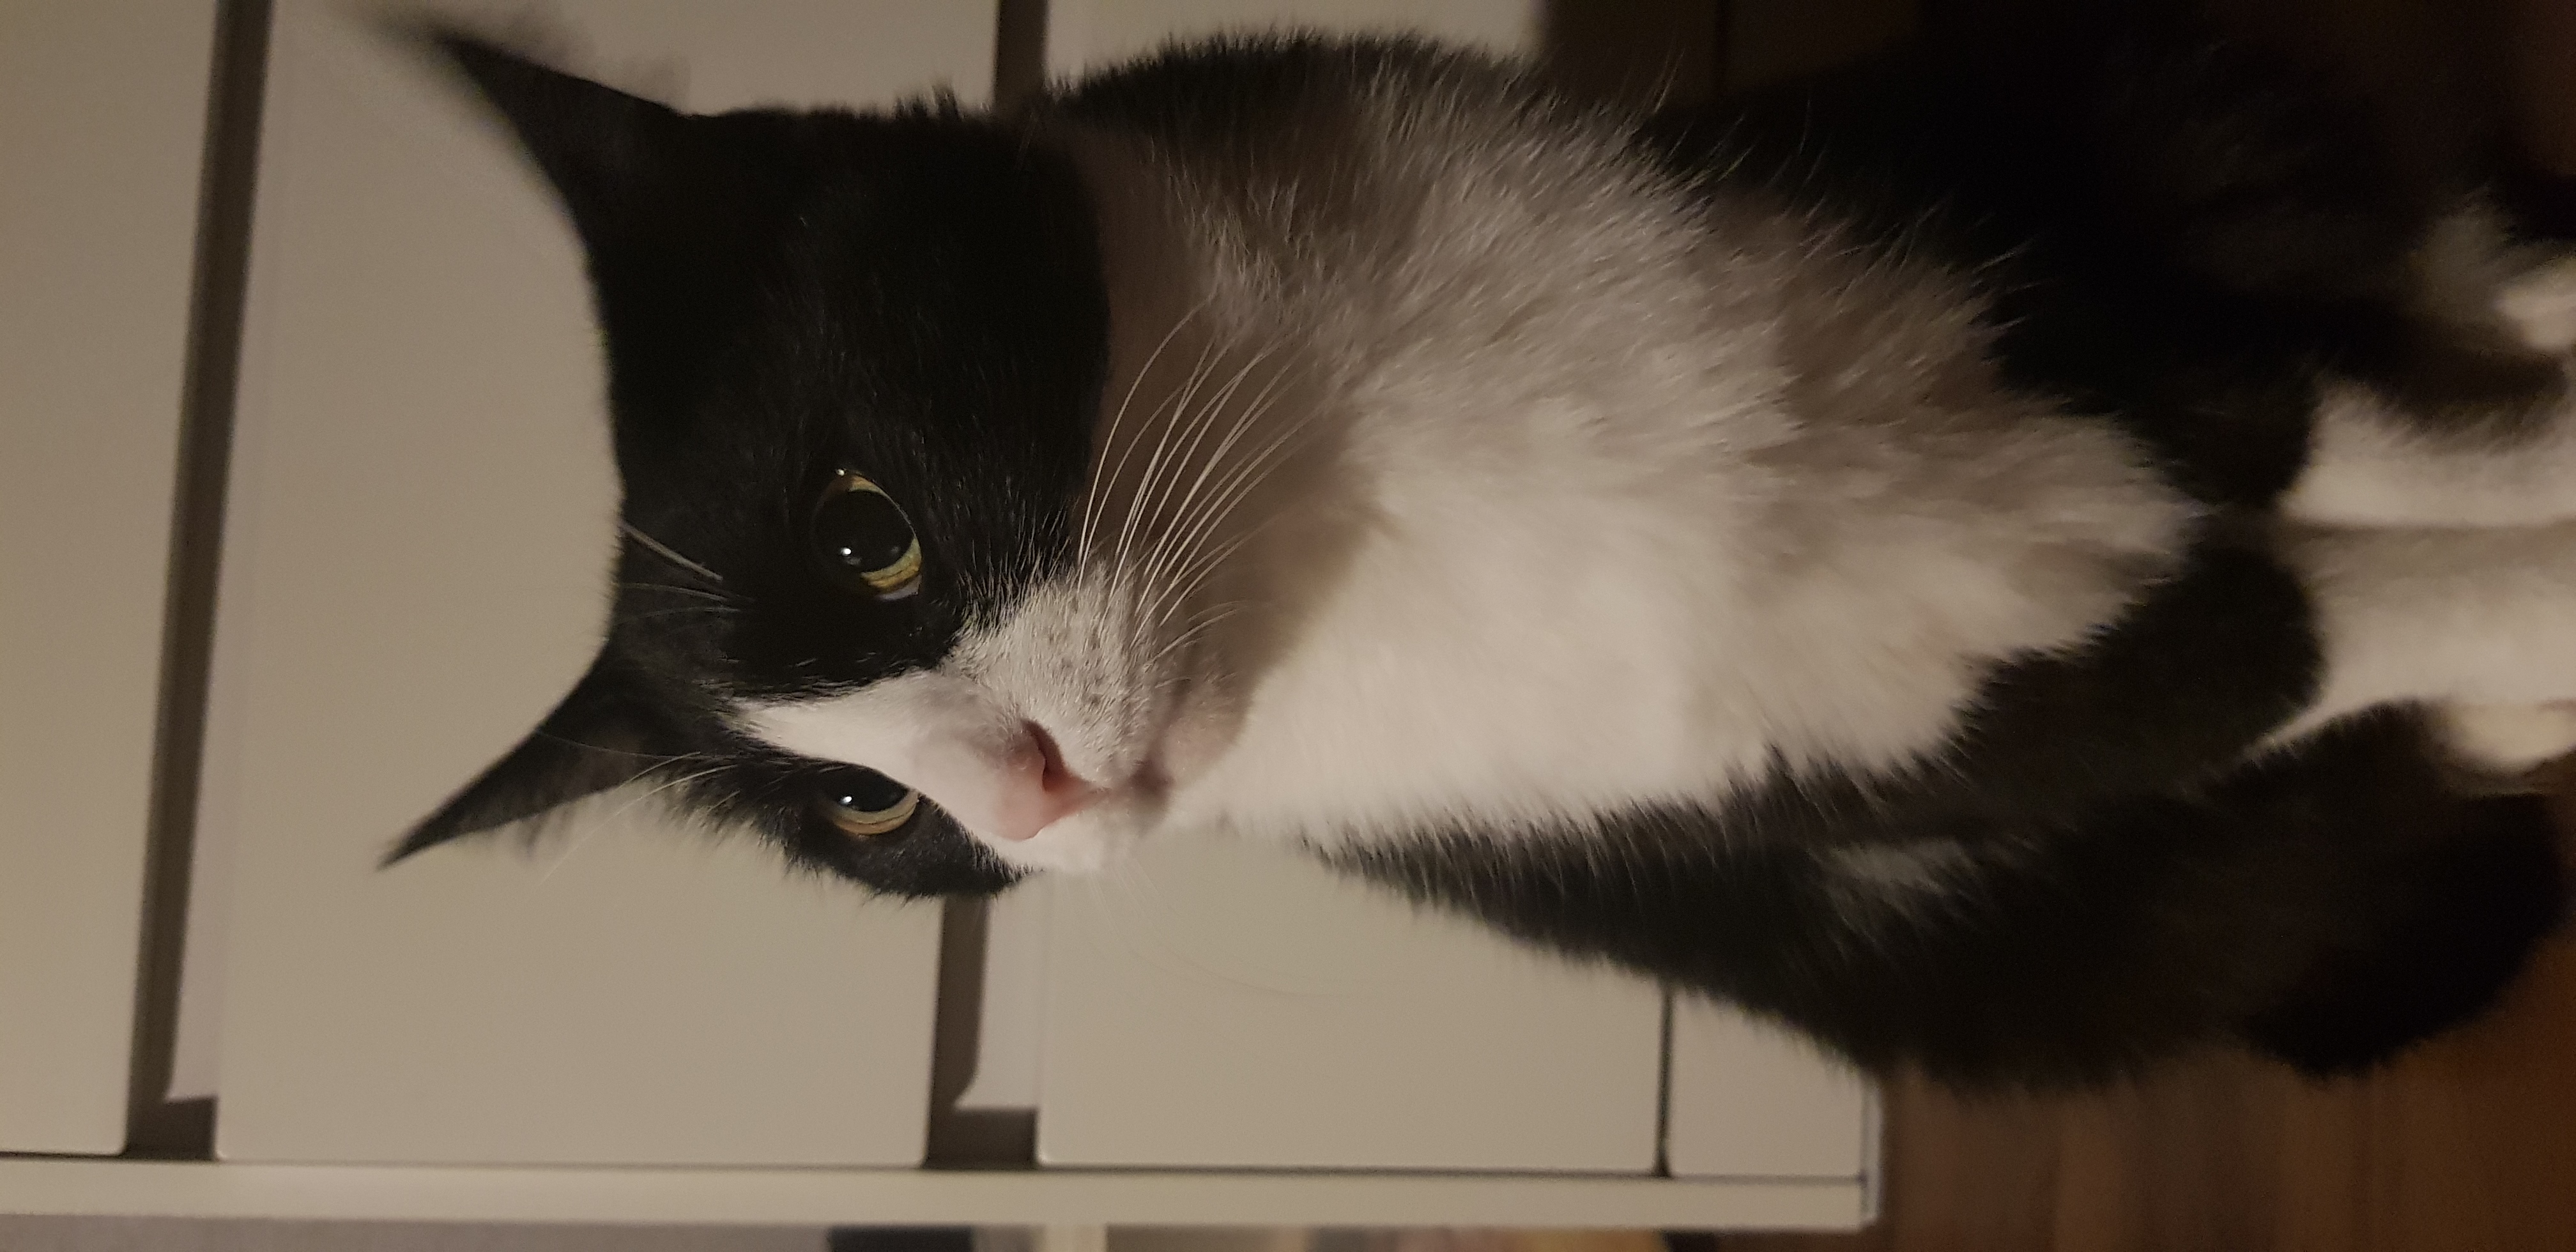
cat, small to medium sized cats, whiskers, felidae, eye, carnivore, domestic short haired cat, kitten, norwegian forest cat, fur, box, tail, european shorthair, polydactyl cat, ear